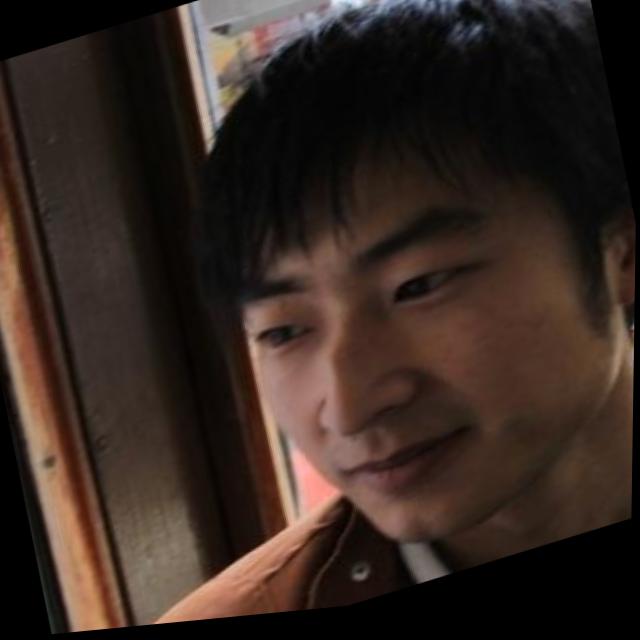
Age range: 21-44